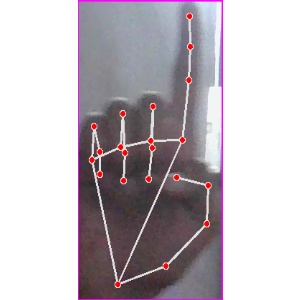
अक्षर: क